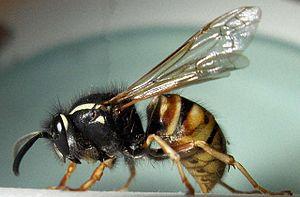
Vespula rufa est une espèce d'insectes de l'ordre des hyménoptères, que l'on rencontre en Eurasie mais aussi en Amérique du Nord.